Venice Municipal Airport

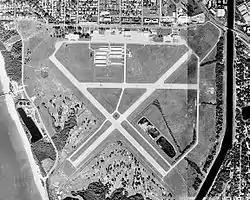
USGS aerial image, 31 Dec 1998

Venice Municipal Airport is a city managed public-use airport located south of the central business district of Venice, a city in Sarasota County, Florida, United States.